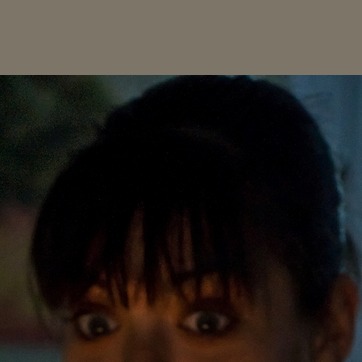
Material: hair